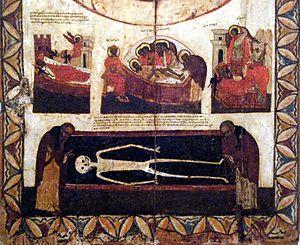
Sisoès le Grand, Sisoès de Scété ou Abba Sisoès, surnommé « le vase d'élection du désert », vécut en Égypte, anachorète dans le désert, et il serait mort vers 429. L'Église orthodoxe et l'Église catholique en ont fait un saint.